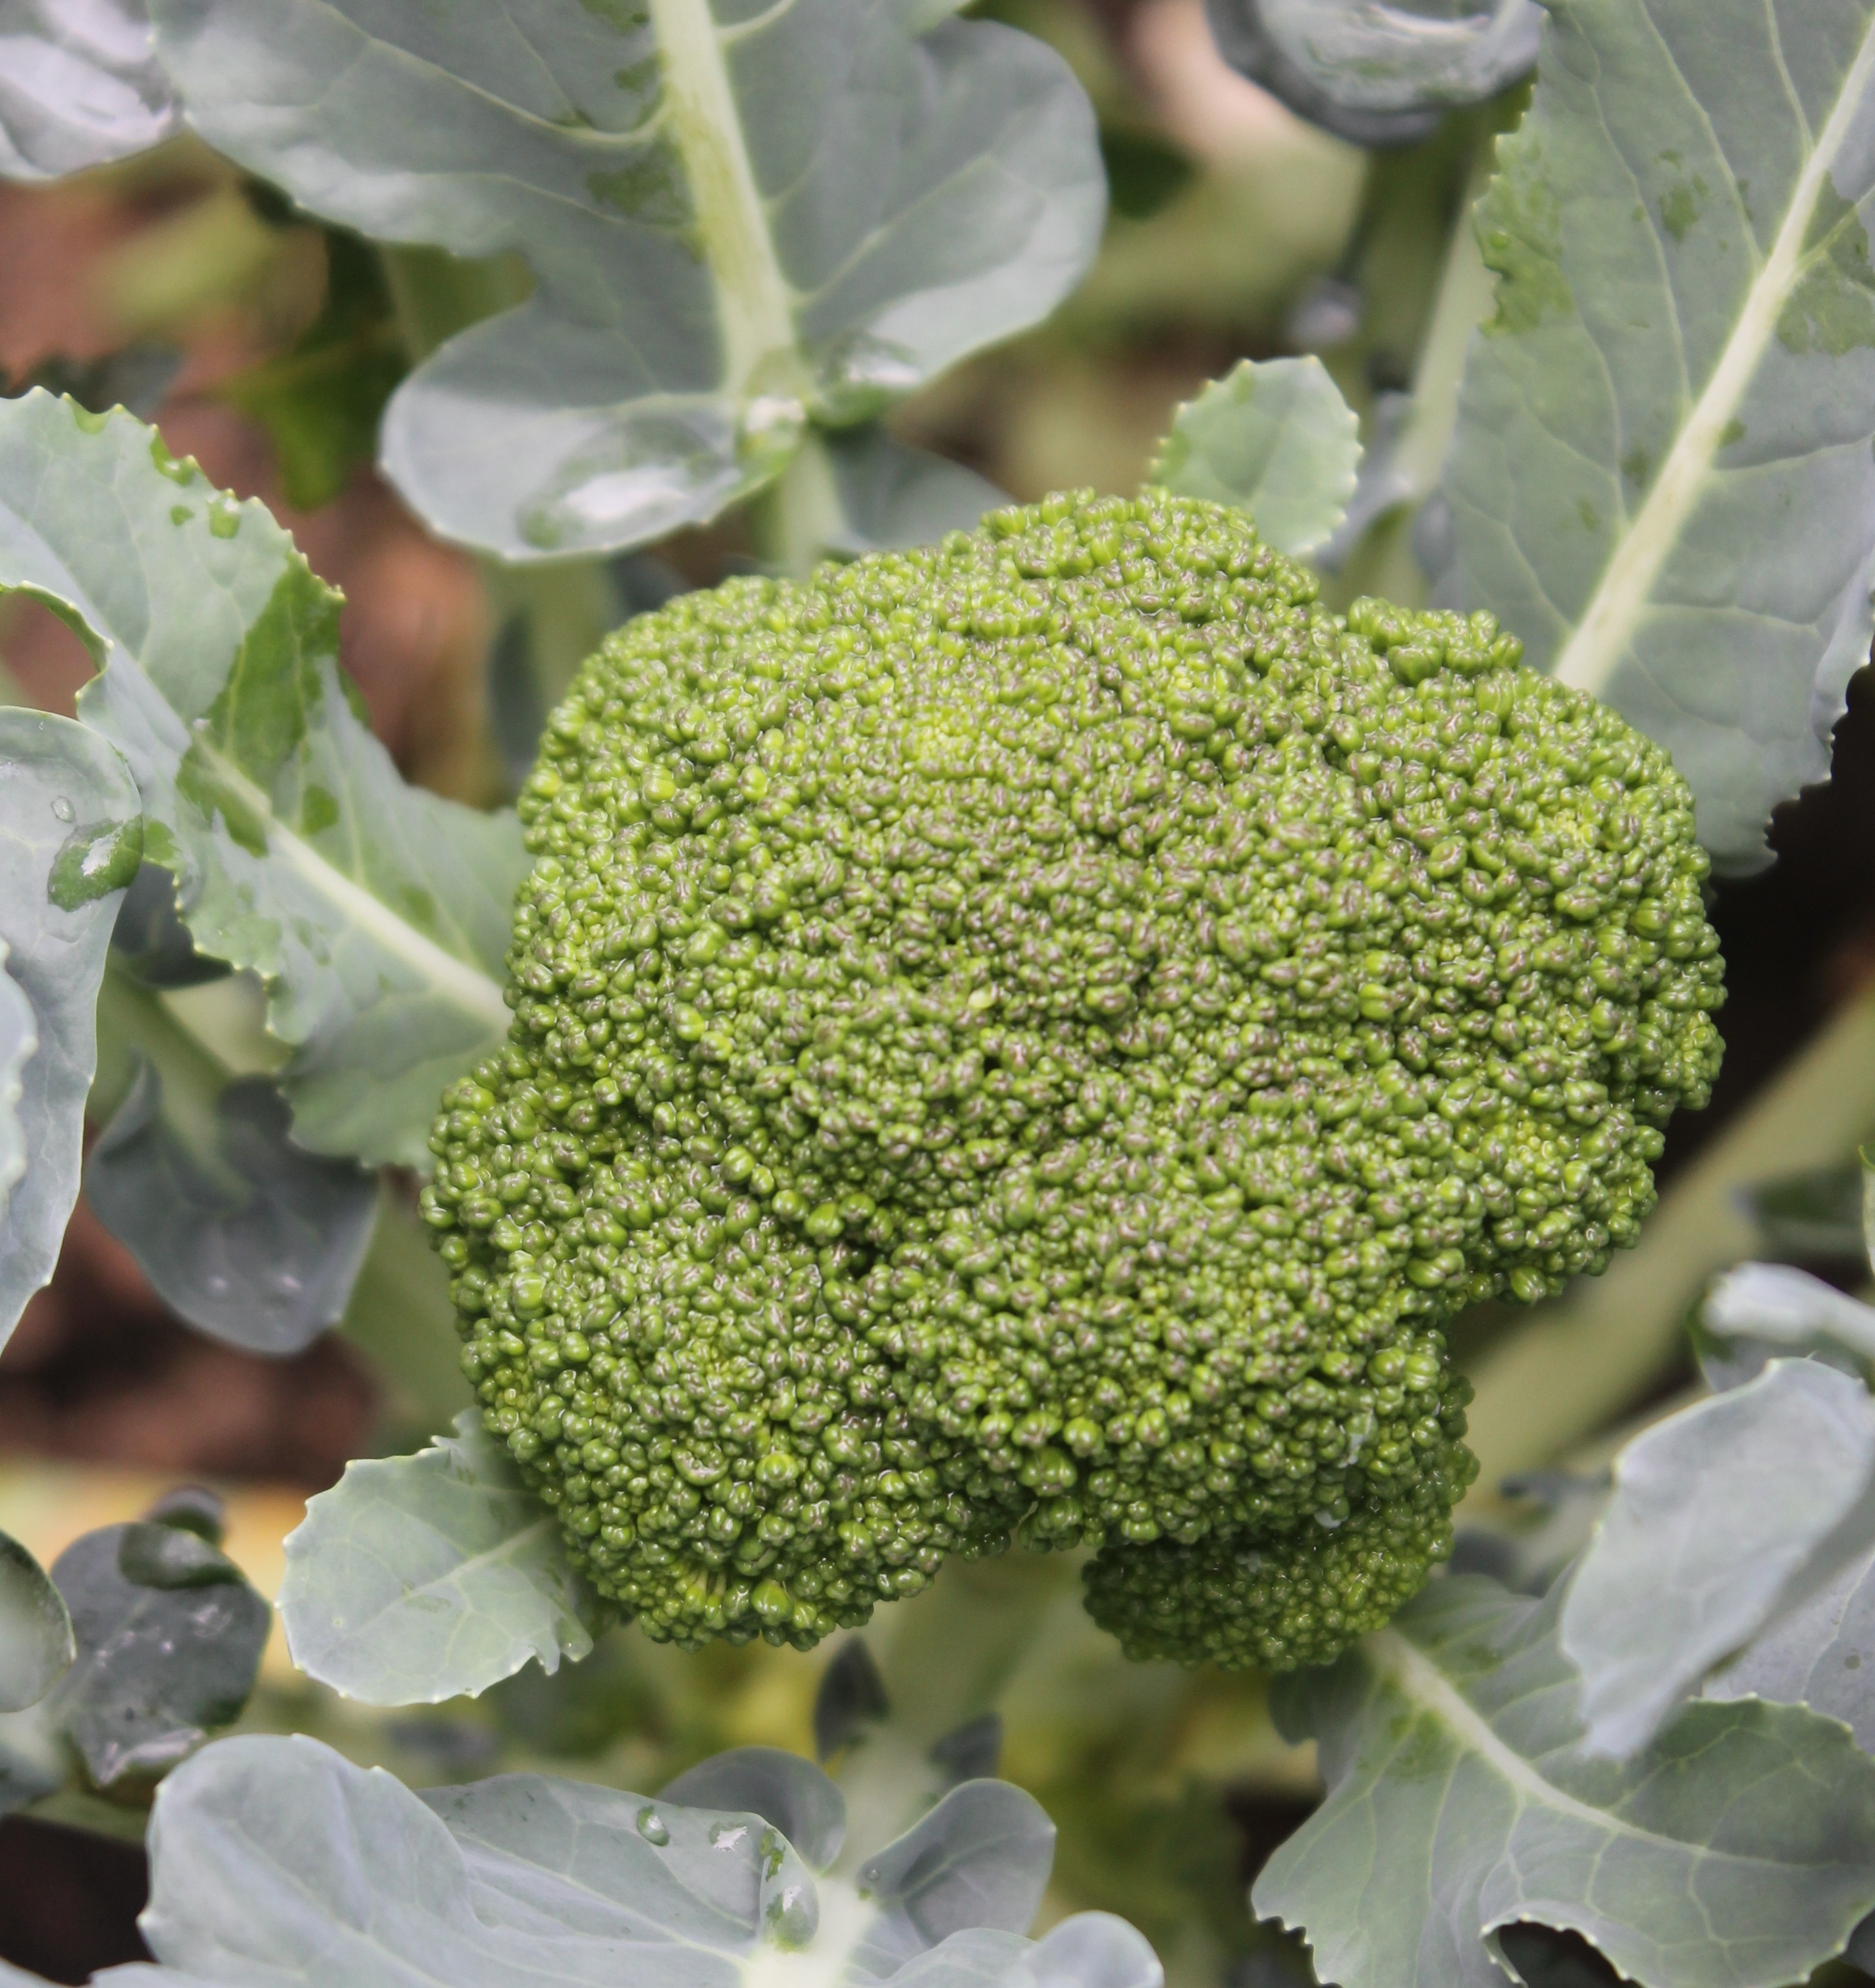
flower, food, produce, vegetable, broccoli, raw, annual plant, leaf vegetable